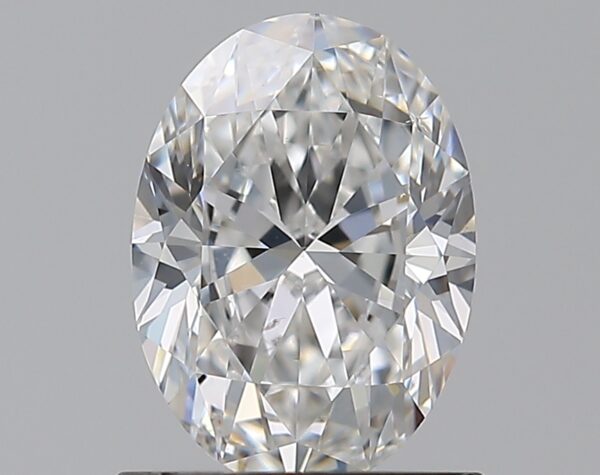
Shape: oval
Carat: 1.01
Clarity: VS2
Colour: E
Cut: EX
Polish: EX
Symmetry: EX
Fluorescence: ST
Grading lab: GIA
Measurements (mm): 7.65 x 5.55 x 3.49